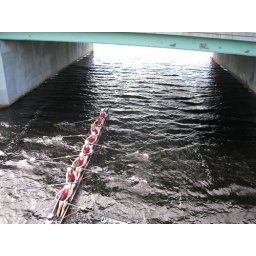
Second girls under I-89 bridge